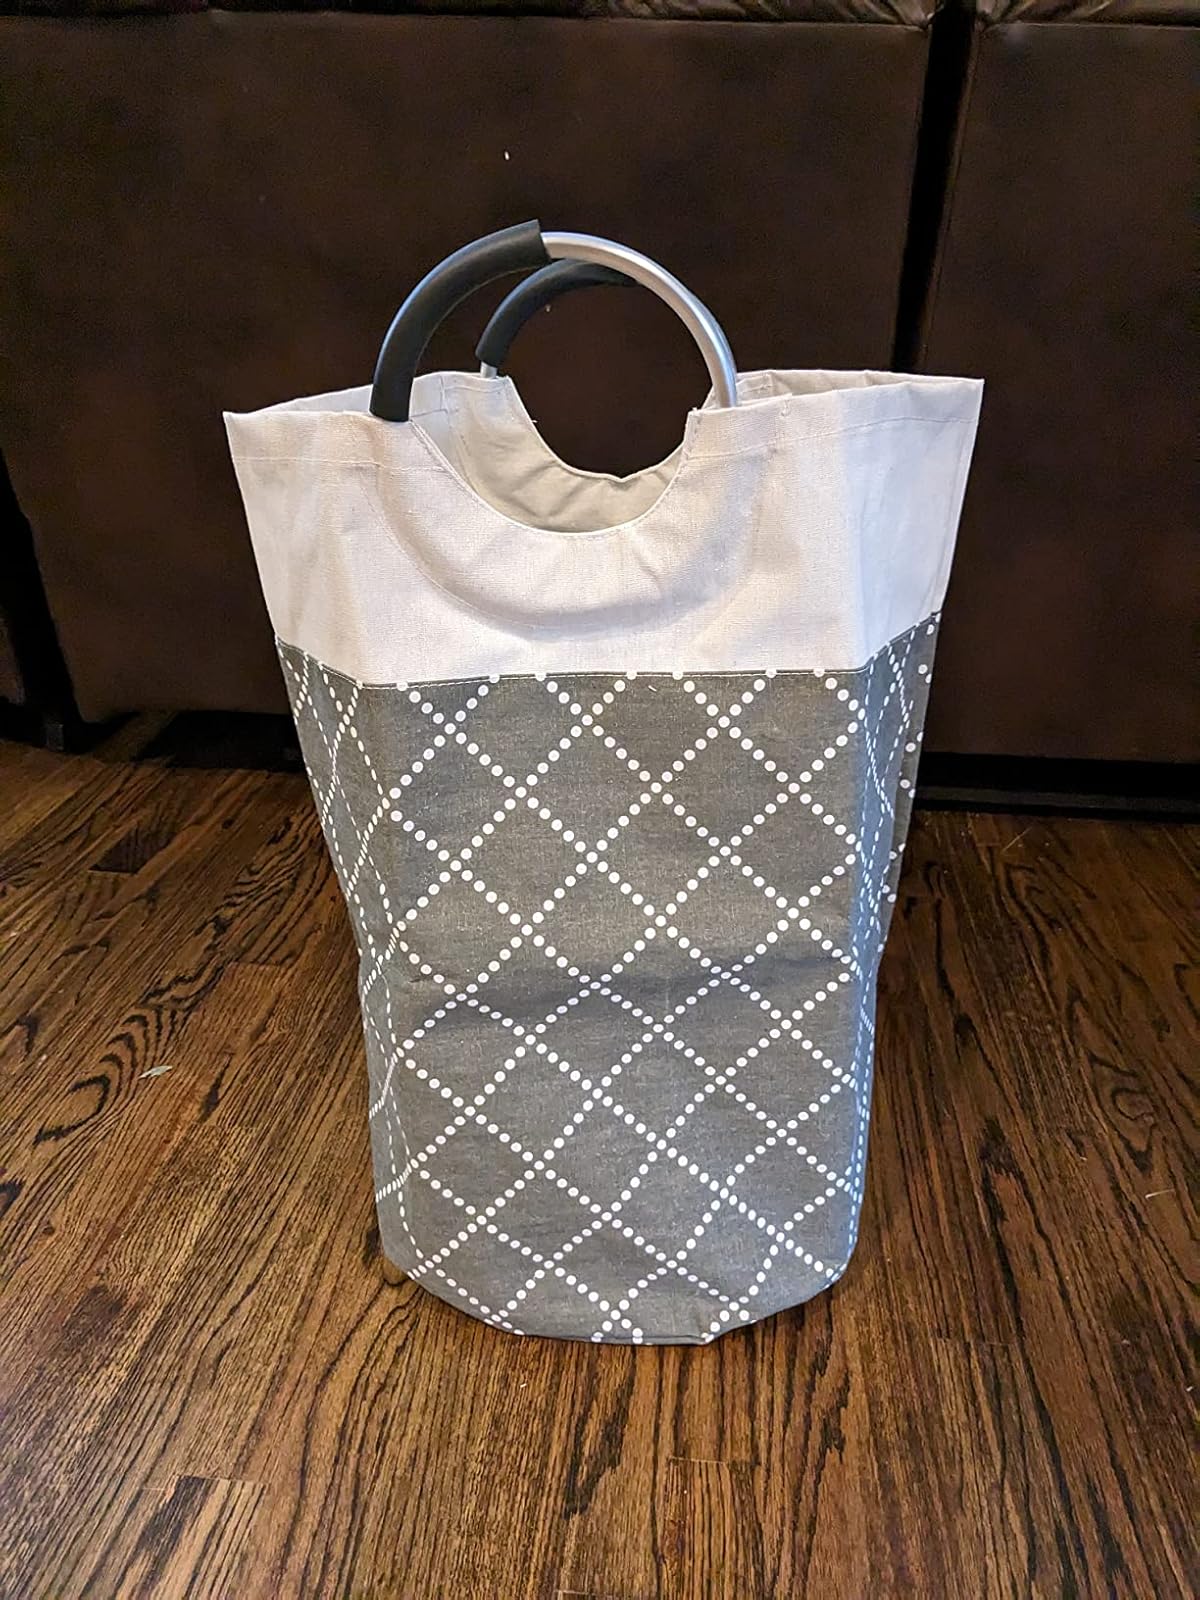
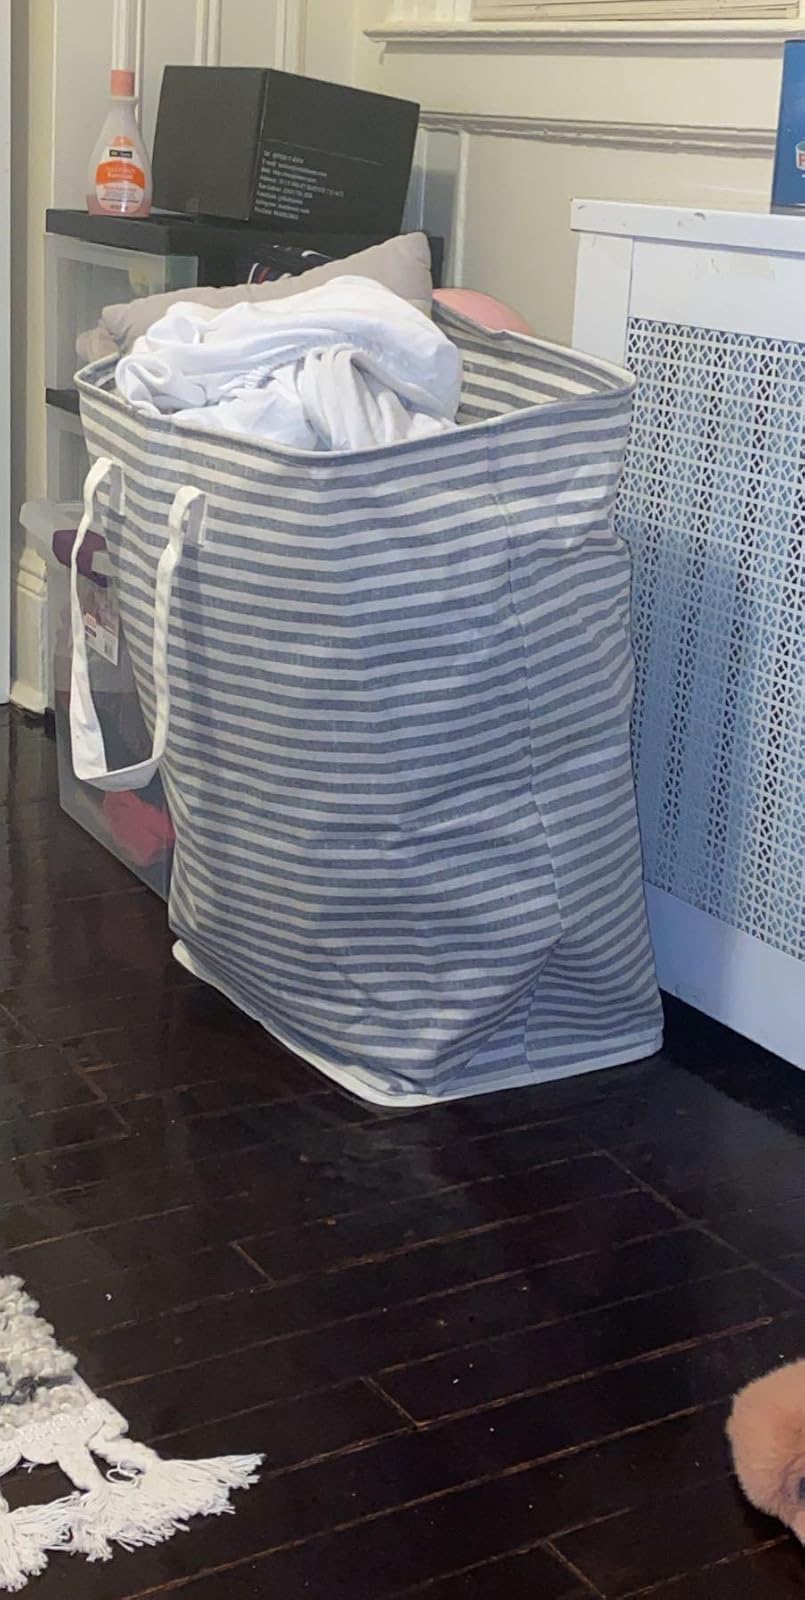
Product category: items_hamper
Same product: no